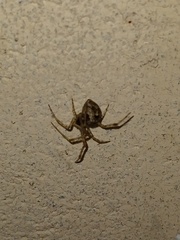
Species: Parasteatoda_tepidariorum